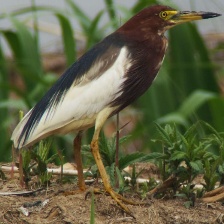
Species: CHINESE POND HERON
Scientific name: ARDEOLA BACCHUS
ImageNet parent category: little_blue_heron